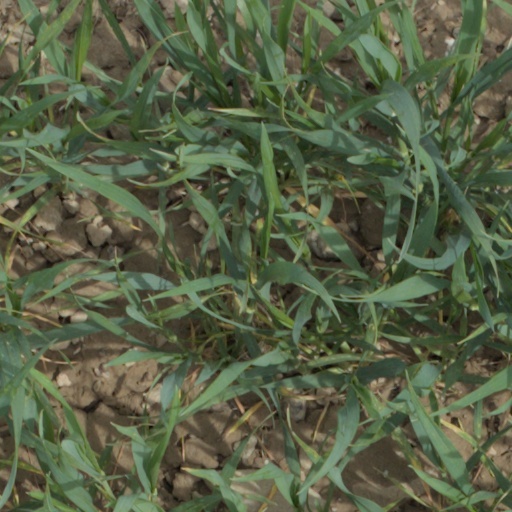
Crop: wheat